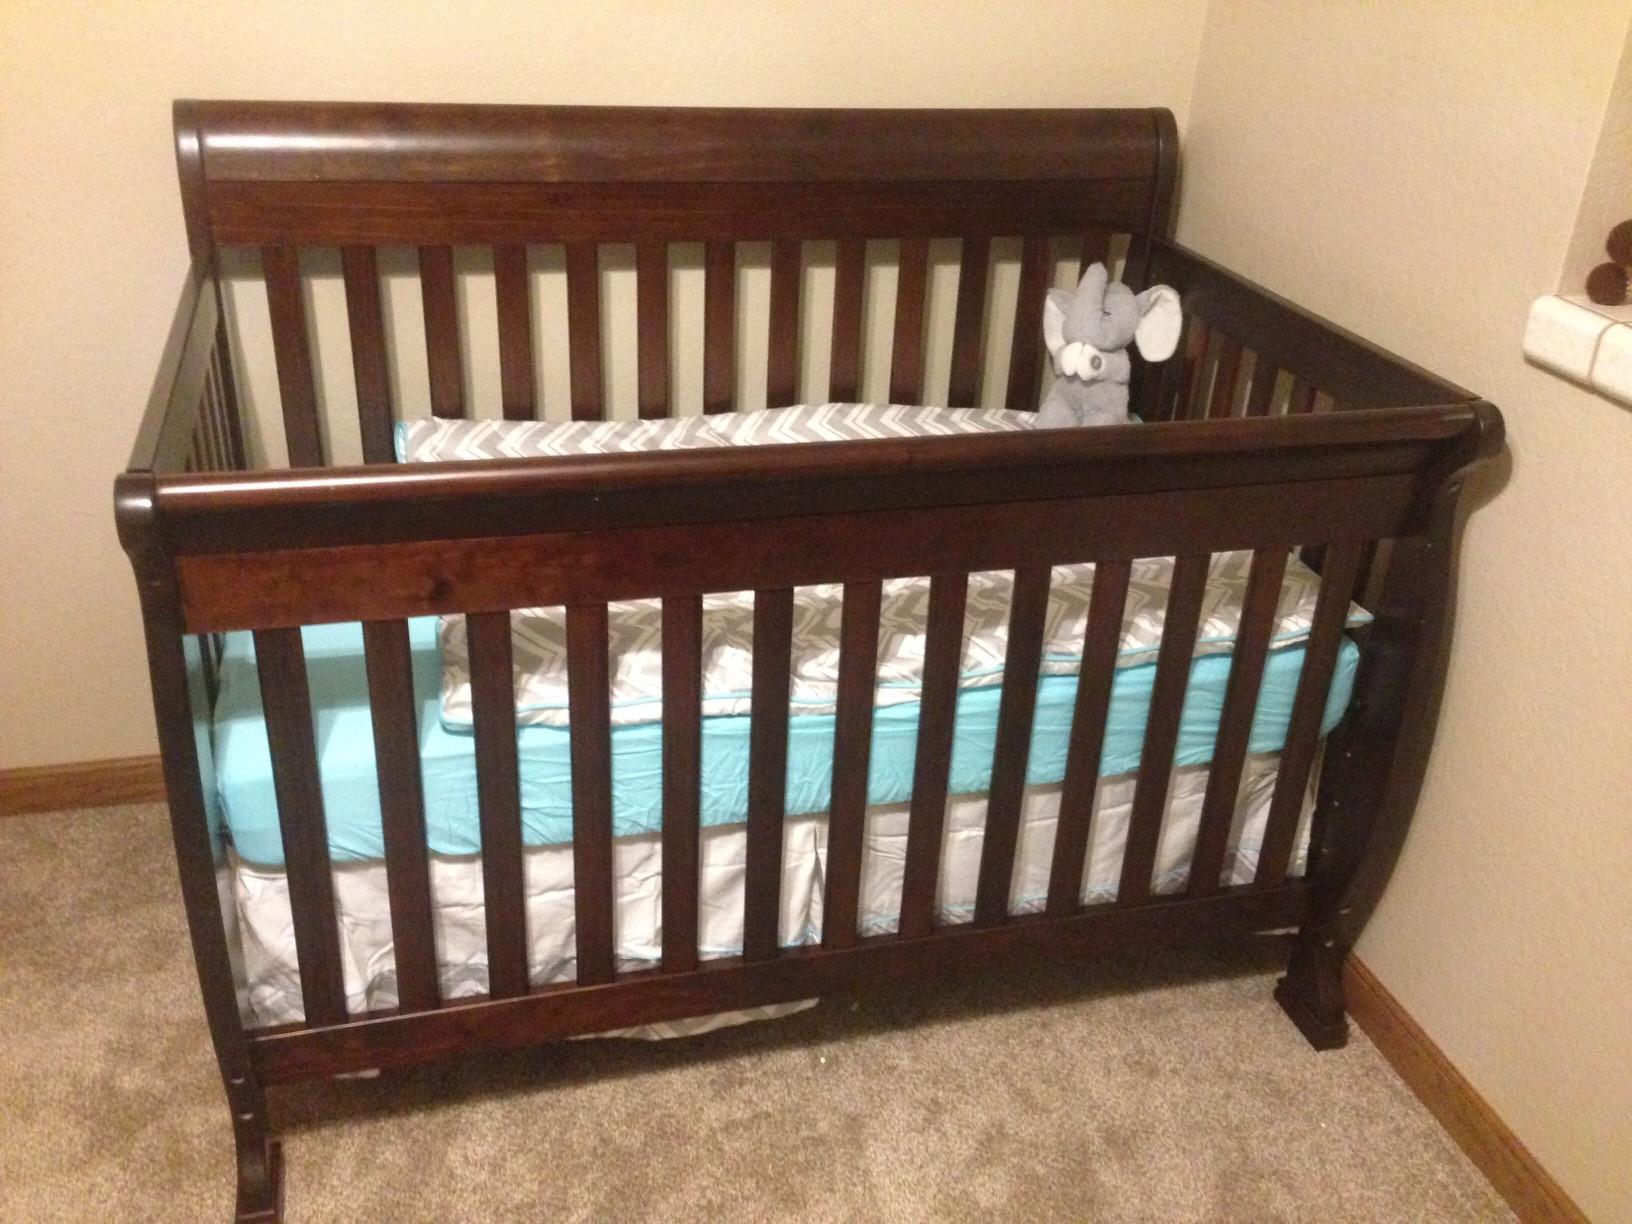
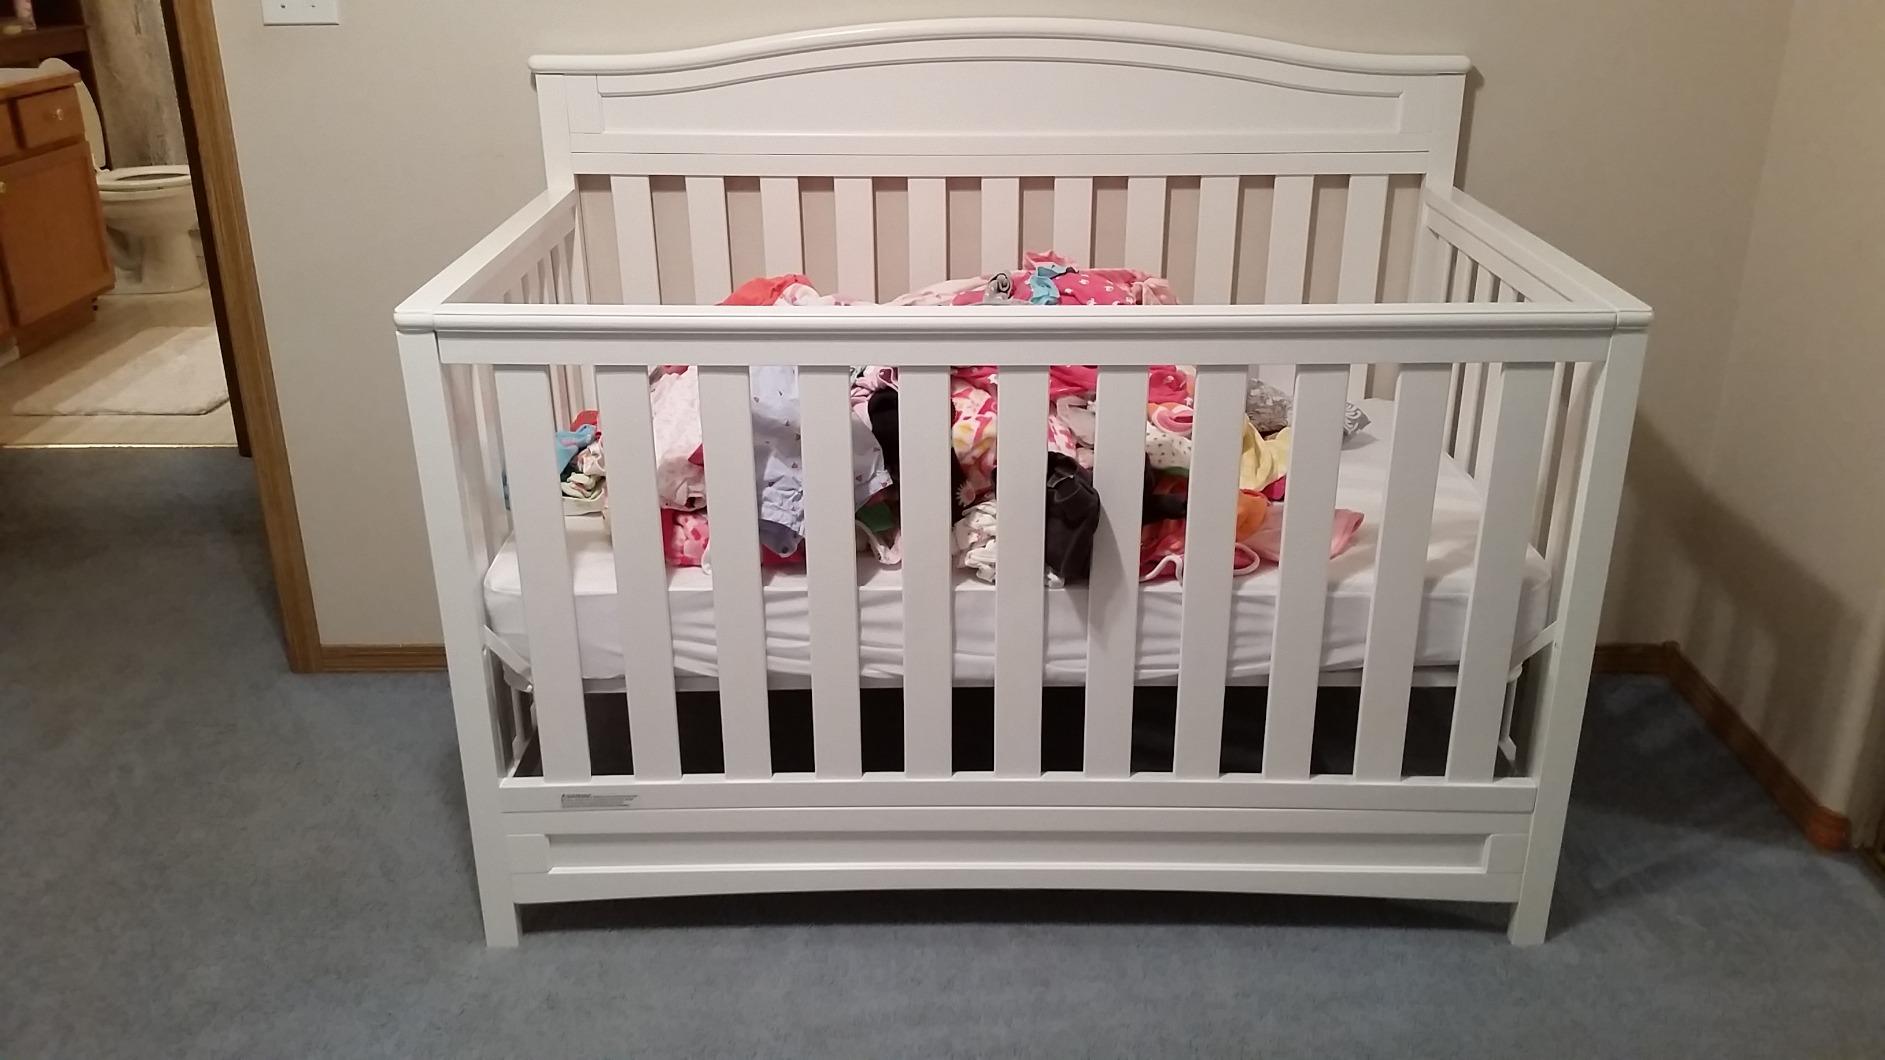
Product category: products_crib
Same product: no